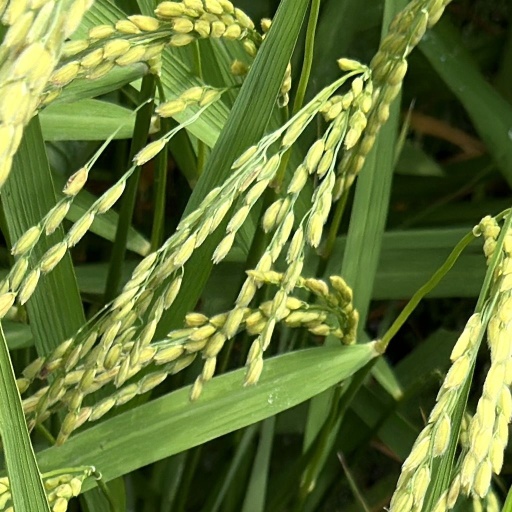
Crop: rice